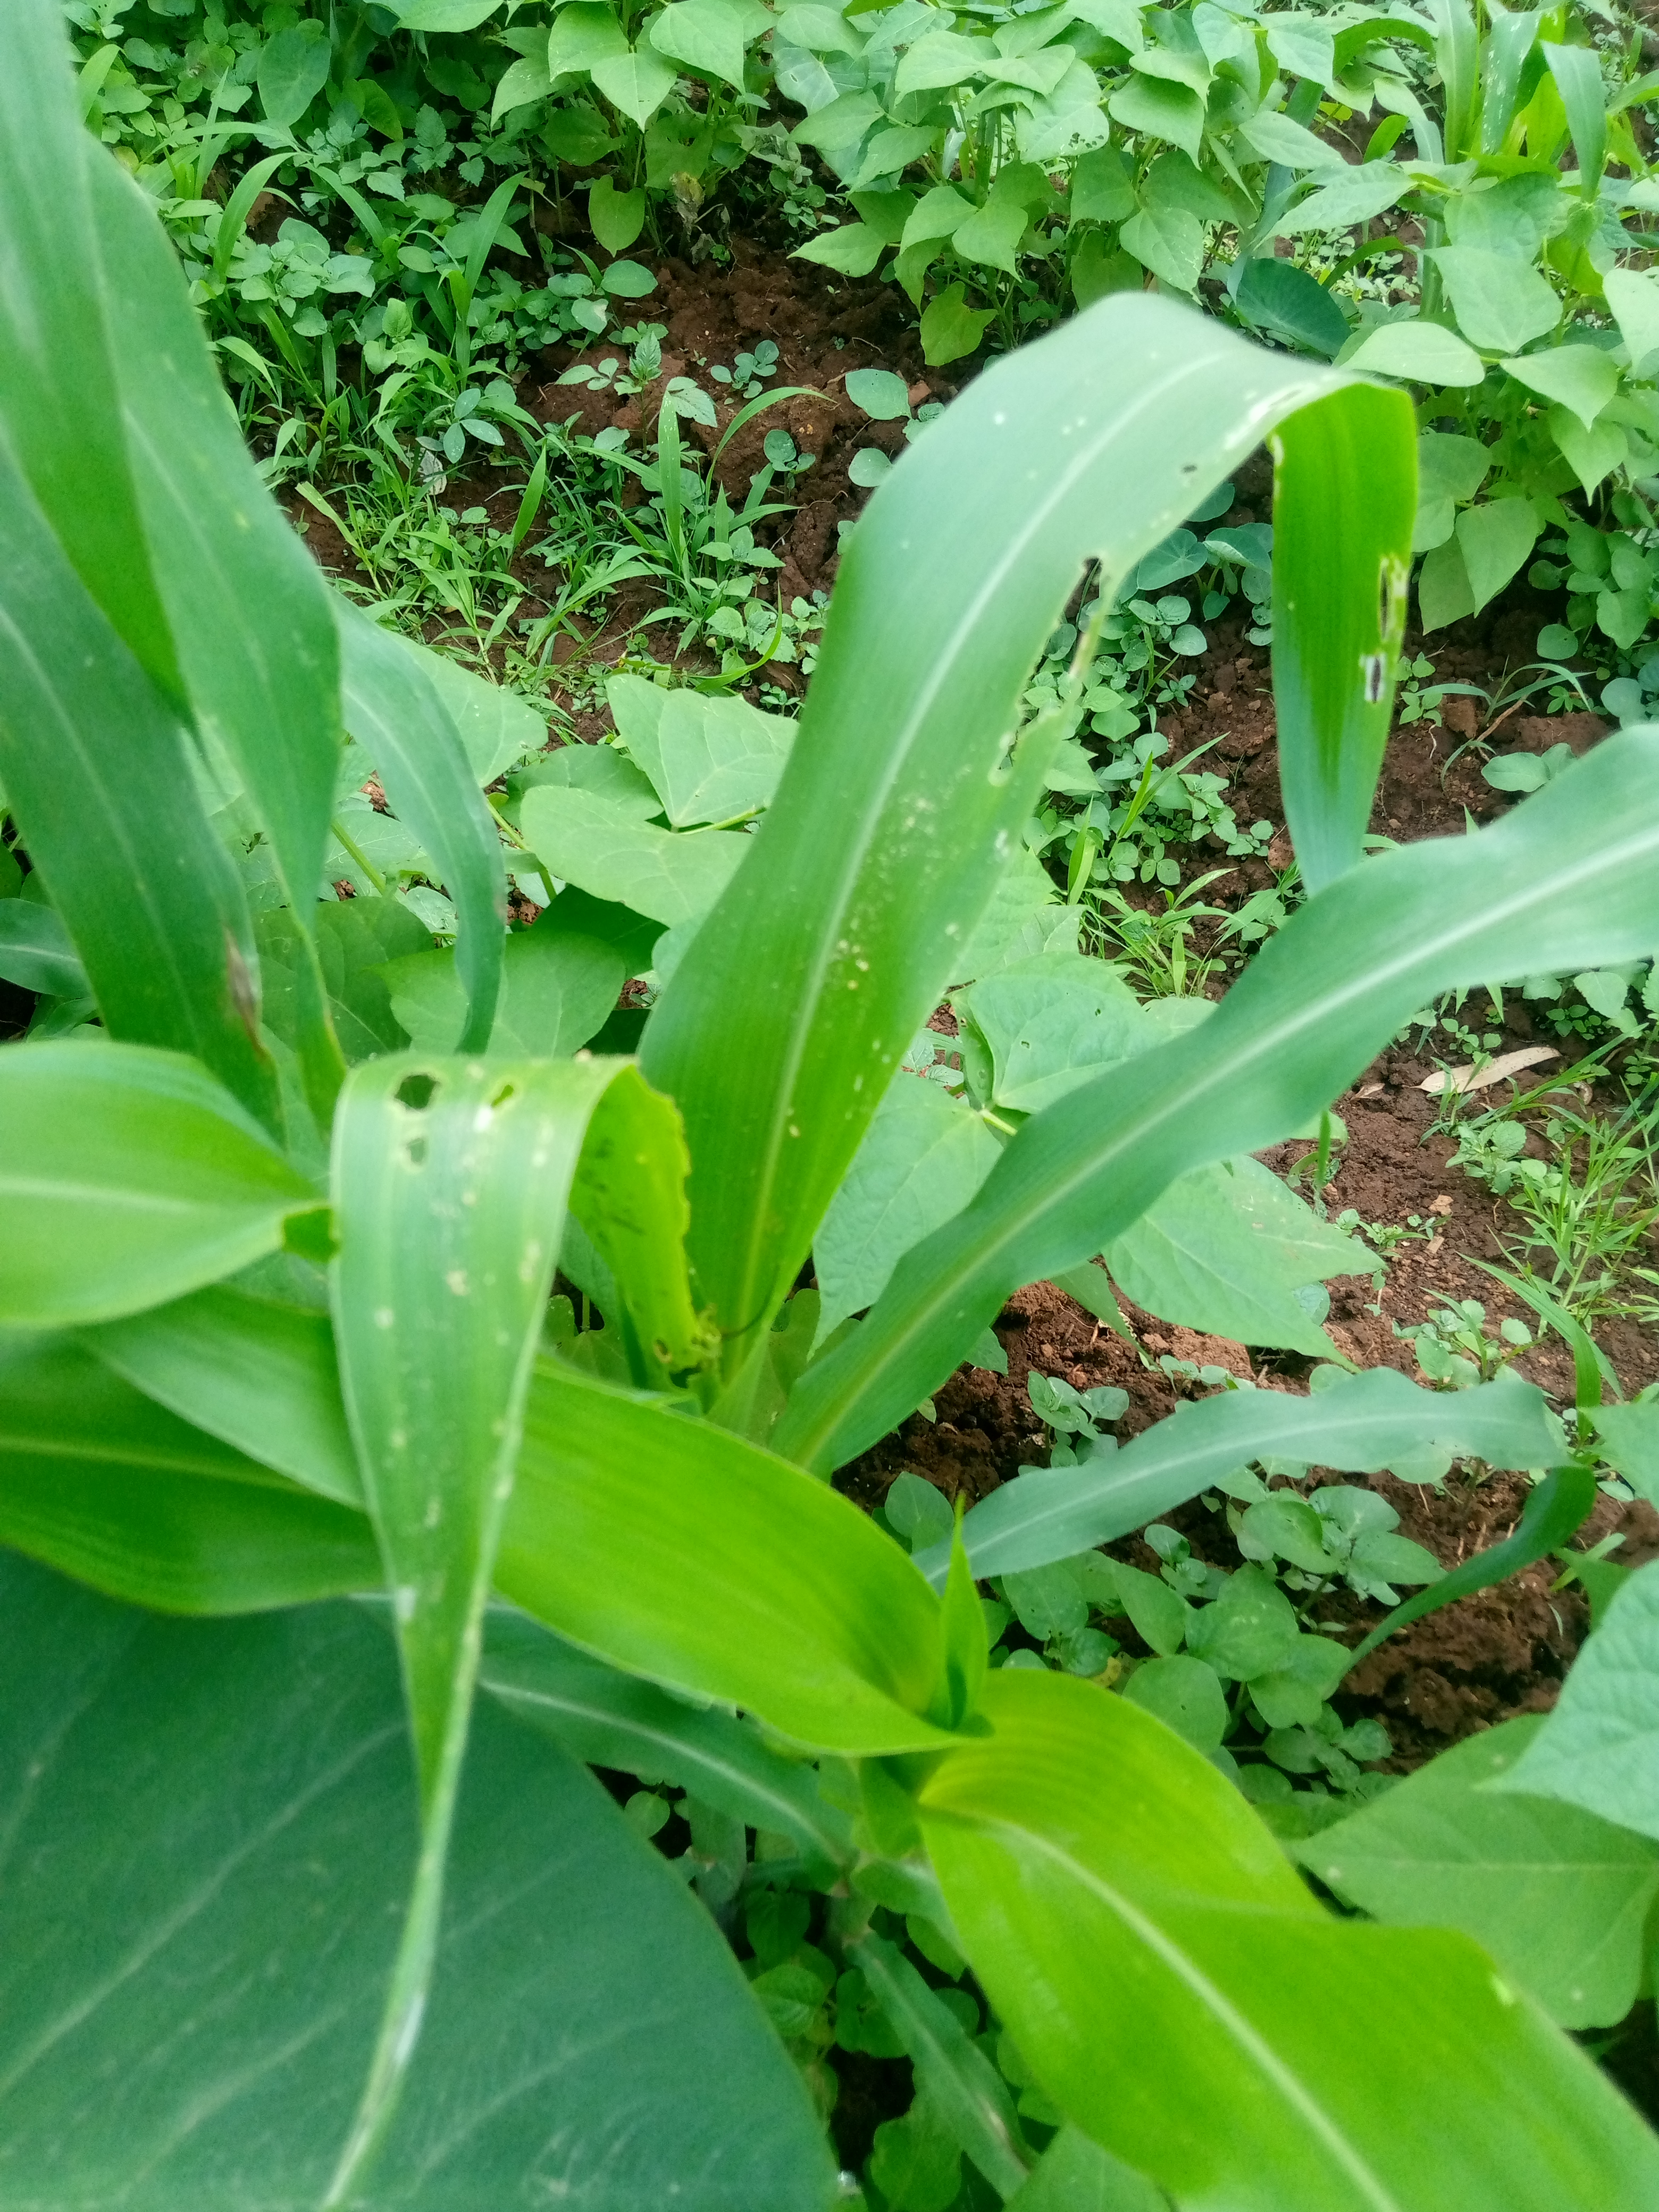
Label: spodoptera_frugiperda